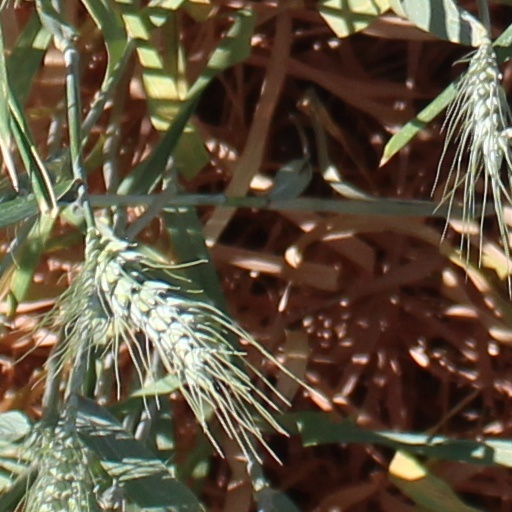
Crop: wheat